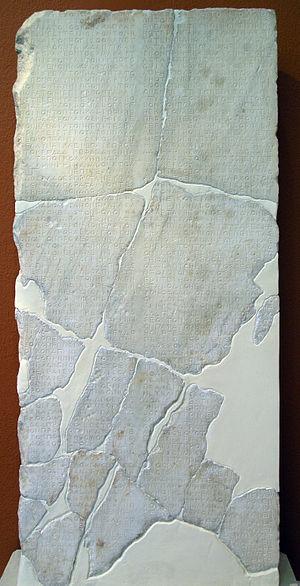
Comptes de construction de l'Érechthéion, 408/7 av. J.-C.
Le musée épigraphique d'Athènes est un musée entièrement consacré aux inscriptions antiques, pour l'essentiel en grec ancien. Installé dans une aile du Musée national archéologique d'Athènes, il est le seul de son genre en Grèce et l'un des plus importants au monde. Ses collections comprennent 13 510 inscriptions couvrant toute l'Antiquité, depuis l'époque protohistorique jusqu'à l'Antiquité tardive.
L’Érechthéion est un ancien temple grec d’ordre ionique situé sur l'acropole d'Athènes, au nord du Parthénon. C’est le dernier monument érigé sur l’Acropole avant la fin du Vᵉ siècle av. J.-C. et il est renommé pour son architecture à la fois élégante et inhabituelle.